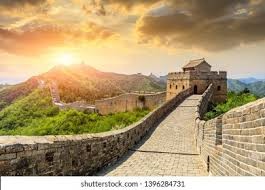
Landmark: Great Wall of China